Esti Mamo

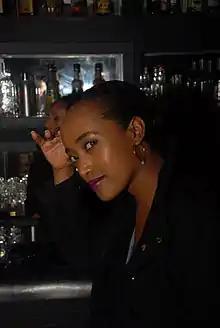
Mamo in 2009

Esti Mamo (Ge'ez: እስቲ ማሞ "istī māmmō"; Hebrew: אסתי ממו) born 29 January 1983) is an Ethiopian-born Israeli fashion model and actress.